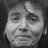
Emotion: sad